Doktor Meluzin

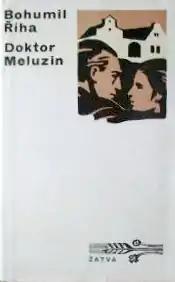
First edition

Doktor Meluzin is a Czech novel by Bohumil Říha. It was first published in 1973. It was adapted into the 1977 film "Smoke on the Potato Fields".